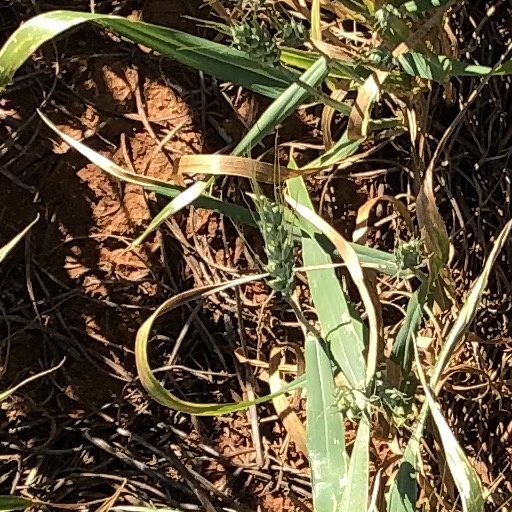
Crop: wheat